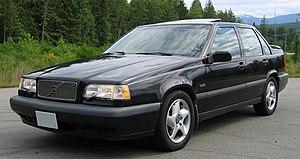
Le moteur Modulaire Volvo est un moteur thermique automobile à combustion interne, essence quatre temps, bloc en aluminium non chemisé, refroidi par eau, avec arbres à cames en tête entraîné par une courroie de distribution crantée, avec une culasse en aluminium, soupapes en tête, développé et produit par Volvo en 1990 faisant son apparition sur la Volvo 960. Il existe en 4 cylindres, 5 cylindres et 6 cylindres en ligne. Tous sont produits à Skövde, en Suède.